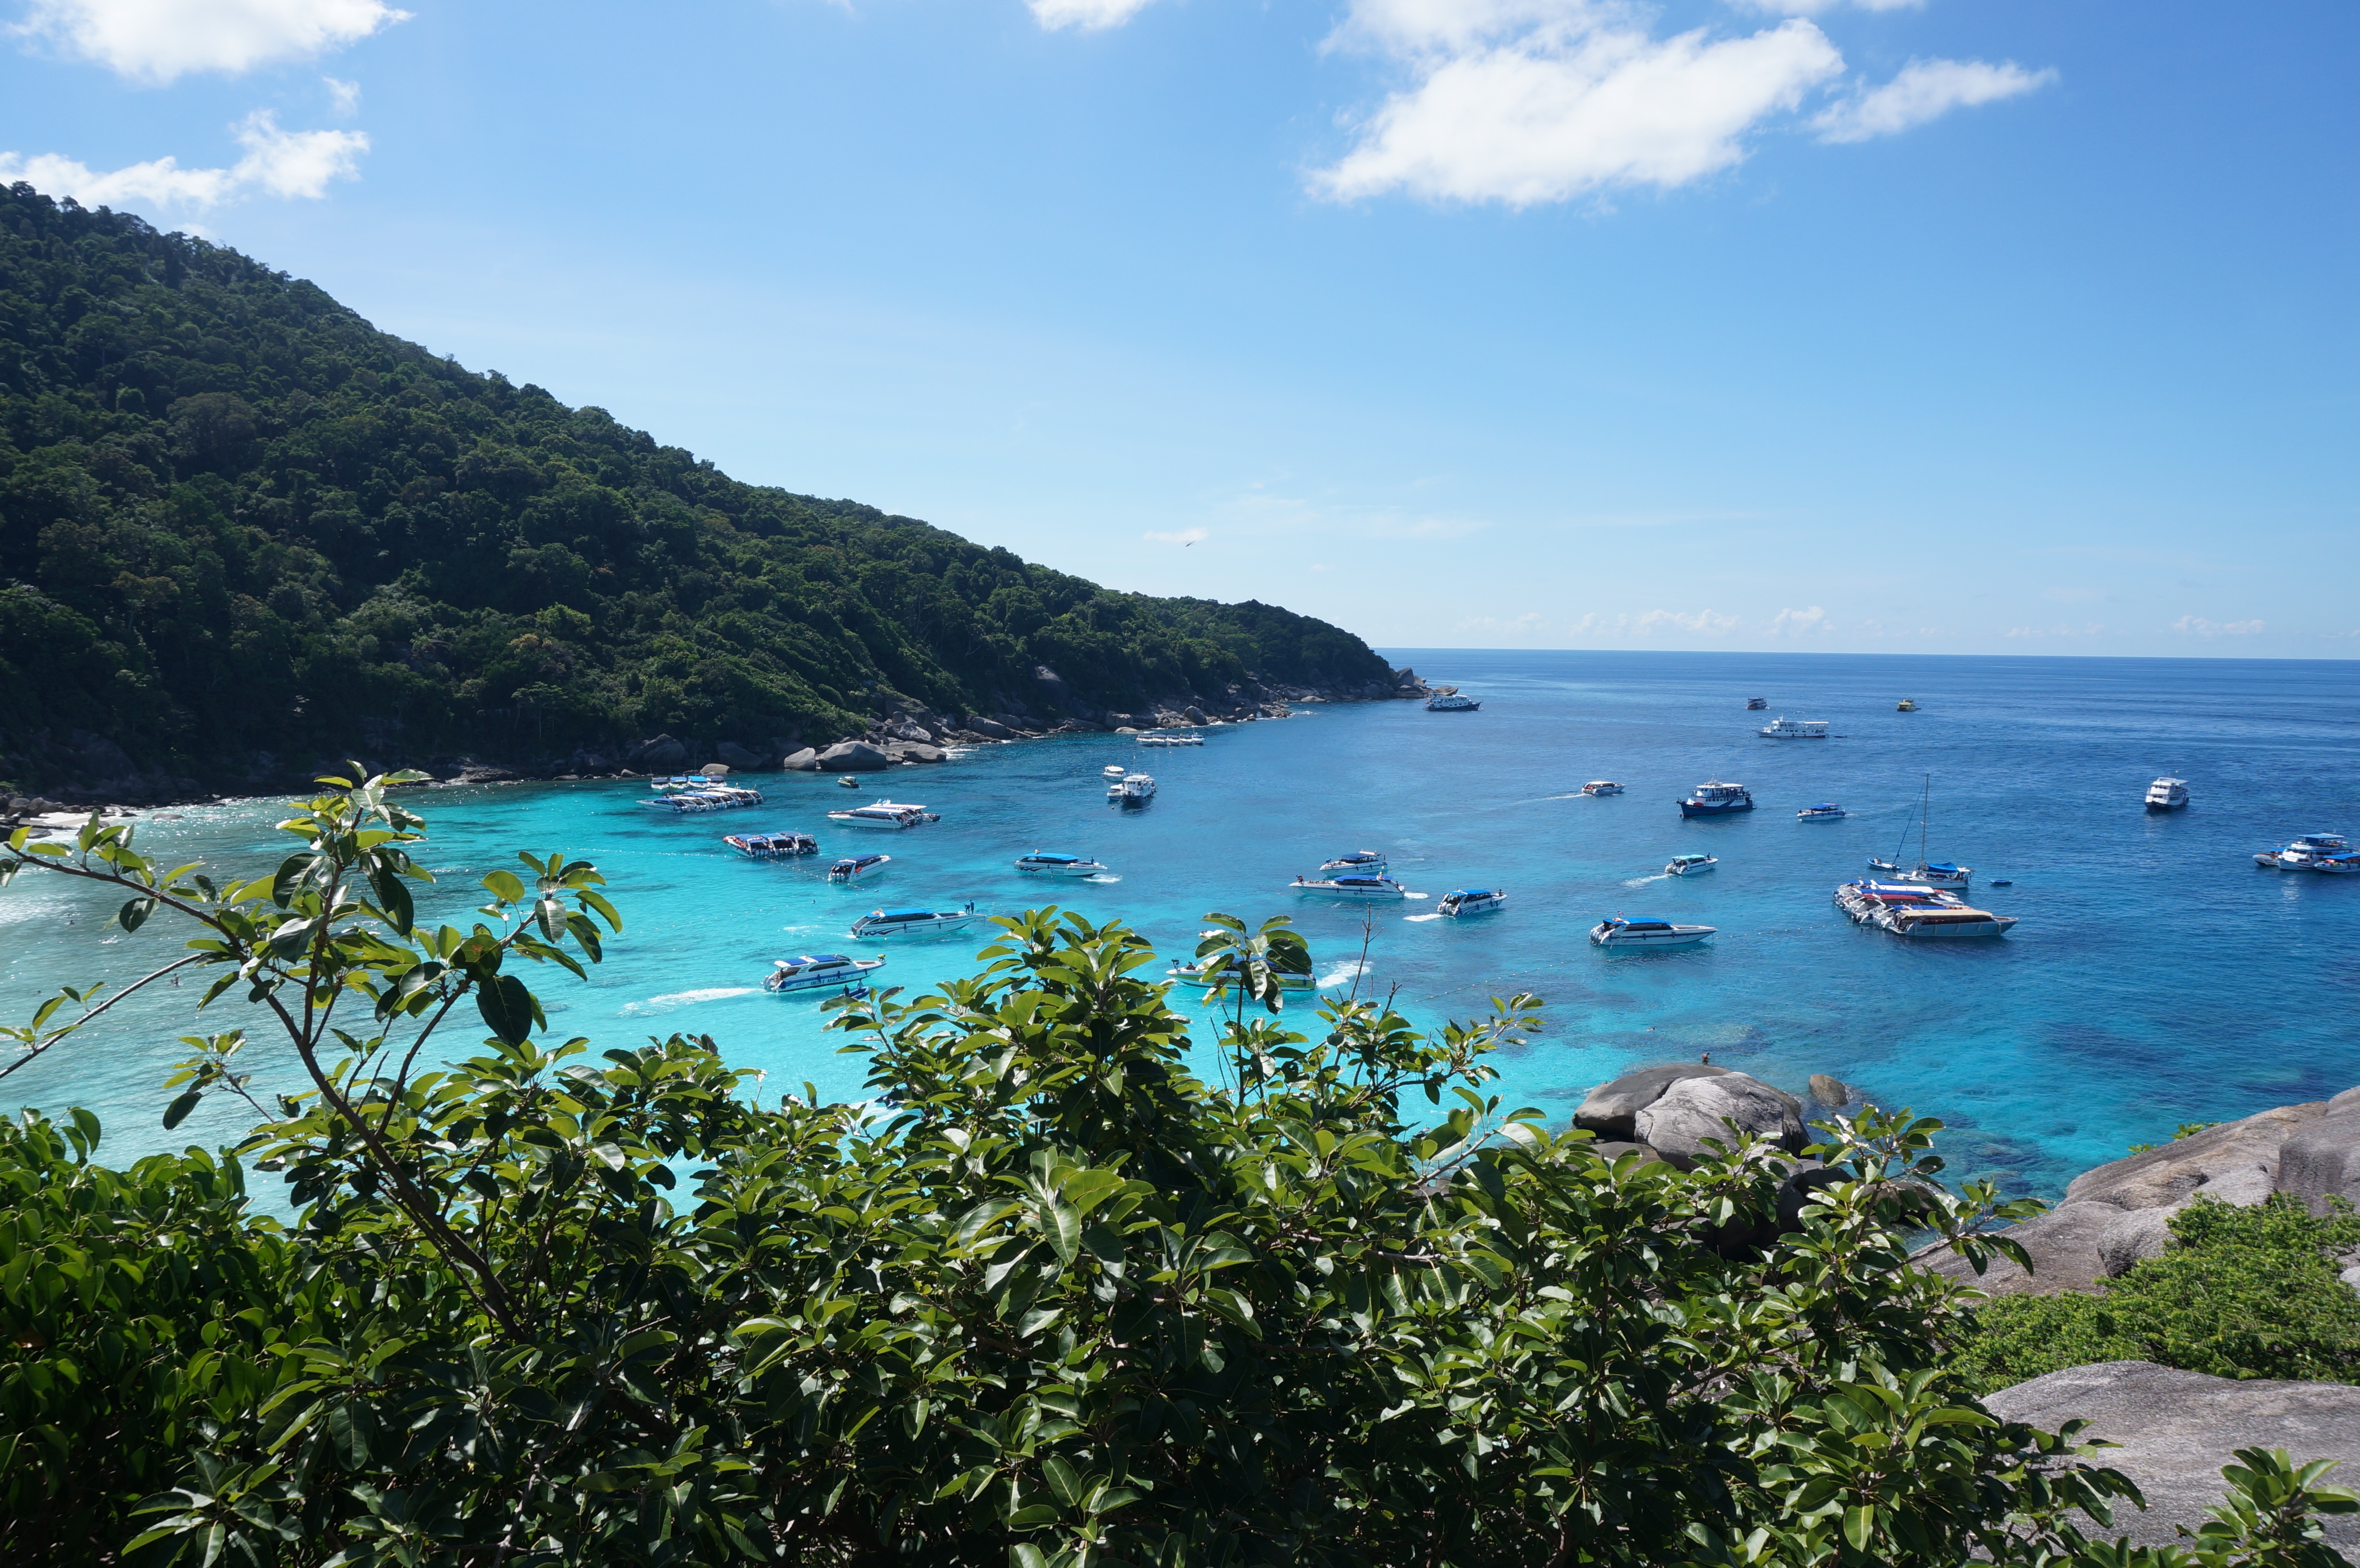
beach, sea, coast, ocean, shore, vacation, cove, lagoon, bay, island, thailand, body of water, caribbean, tropics, cape, islet, landform, similan islands, geographical feature